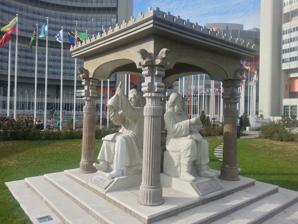
Building: Scholars Pavilion
Country: Austria
Year built: 2009
Monument at the United Nations Office at Vienna, Austria Persian Scholars Pavilion in Vienna Scholars Pavilion or Scholars Chartagi is a monument donated by the nation of Iran to the United Nations Office at Vienna . The monument architecture is Persian Achaemenid architecture , with Persian columns and other features from Persepolis and other remains from the Achaemenids . The Chahartaq pavilion form runs through Iranian architecture from pre-Islamic times to the present. Statues of Iranian medieval scholars, Omar Khayyam , Al-Biruni , Rhazes and Avicenna (Ibn-e-Sina or Pour Sina) are inside the pavilion. This monument donated in June 2009 in occasion of Iran's peaceful developments in science. This monument was designed by Alireza Nazem Alroaya and constructed by Sadeh Architecture City Construction. Gallery Al-Biruni Omar Khayyam Muhammad ibn Zakariya al-Razi Avicenna References